Abdullah al-Hamid

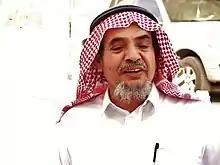
Abdullah al-Hamid

Abdullah Hamid Ali al-Hamid (1950-2020) or Abu Bilal was a Saudi poet, Arabic professor, human rights activist and a co-founder of the Saudi Civil and Political Rights Association (ACPRA). He was imprisoned several times for calling for the establishment of a constitutional monarchy in Saudi Arabia.